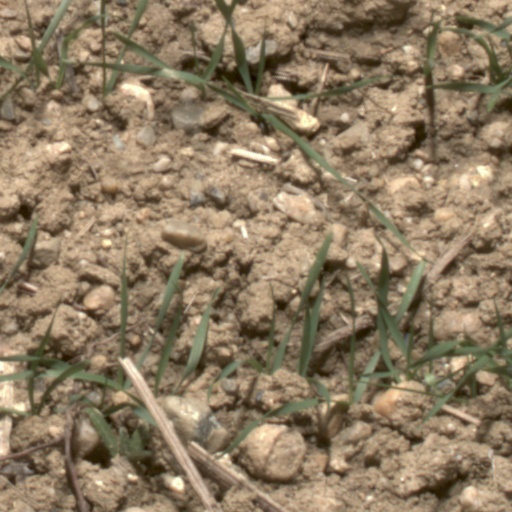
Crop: wheat